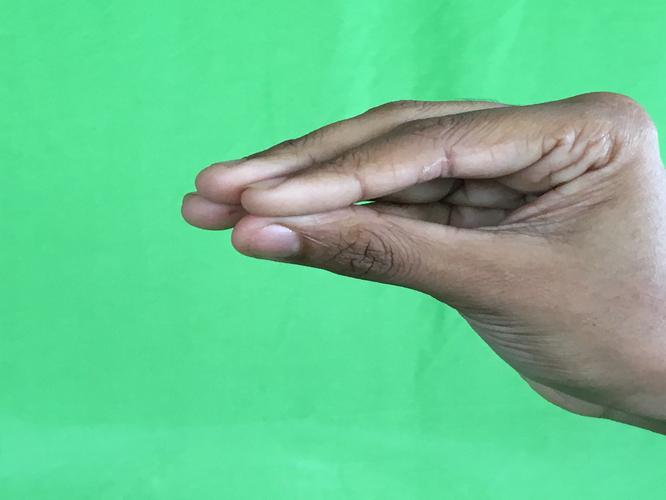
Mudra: Mukulam
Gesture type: single_hand